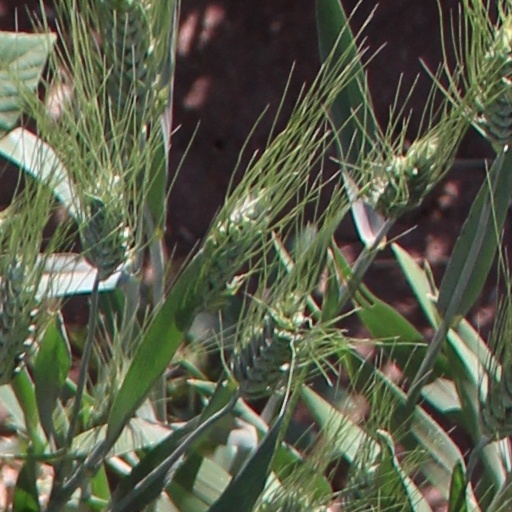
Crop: wheat